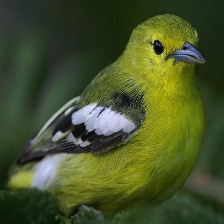
Species: COMMON IORA
Scientific name: AEGITHINA TIPHIA